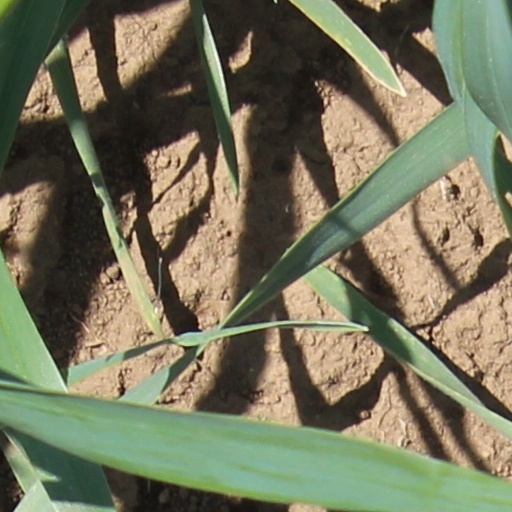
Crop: wheat